Wackestone

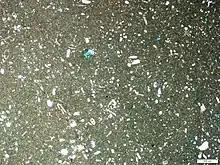
Fragmented bioclastic wackestone

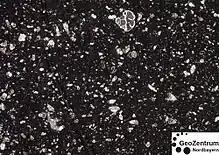
A Wackestone in thin section (width of image is 10 mm)

Under the Dunham classification (Dunham, 1962) system of limestones, a wackestone is defined as a mud-supported carbonate rock that contains greater than 10% grains. Most recently, this definition has been clarified as "a carbonate-dominated rock in which the carbonate mud (<63 μm) component supports a fabric comprising 10% or more very fine-sand grade (63 μm) or larger grains but where less than 10% of the rock is formed of grains larger than sand grade (>2 mm)".